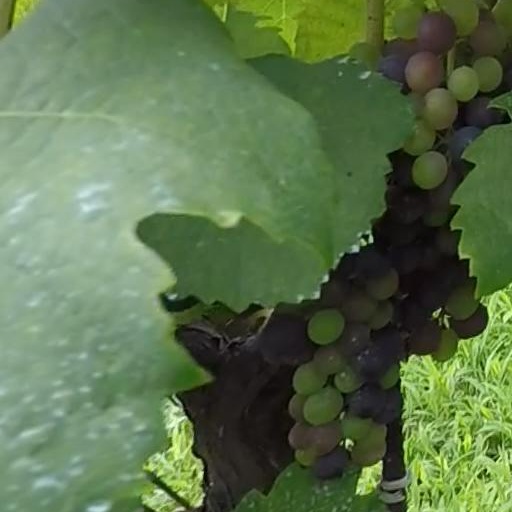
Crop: grape